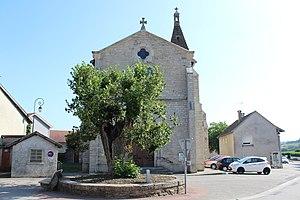
Optevoz est une commune française située dans le département de l'Isère, en région Auvergne-Rhône-Alpes.